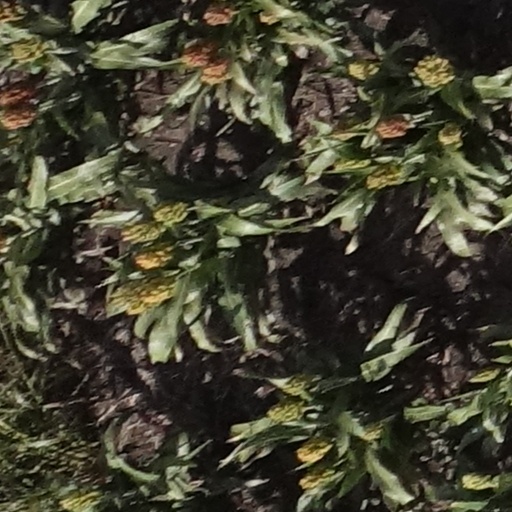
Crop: sorghum